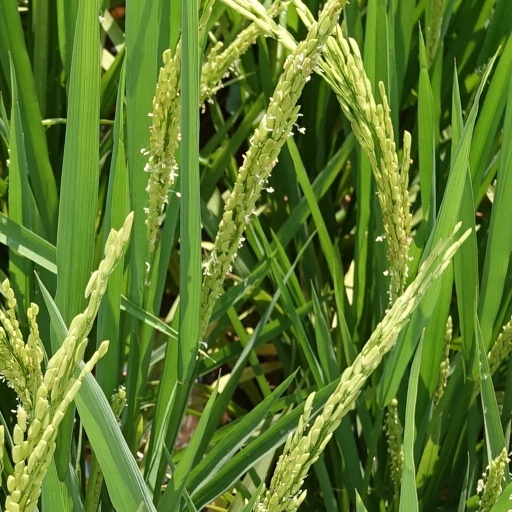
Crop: rice